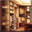
Label: wardrobe